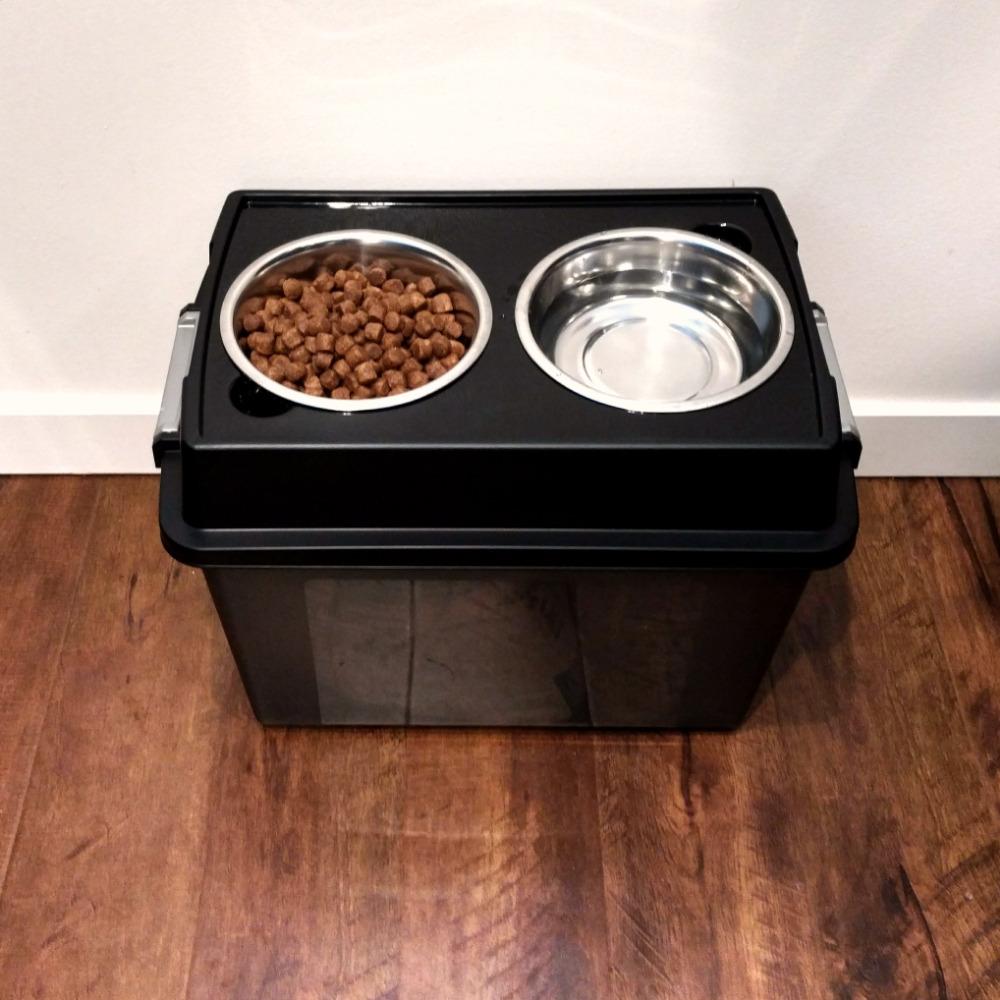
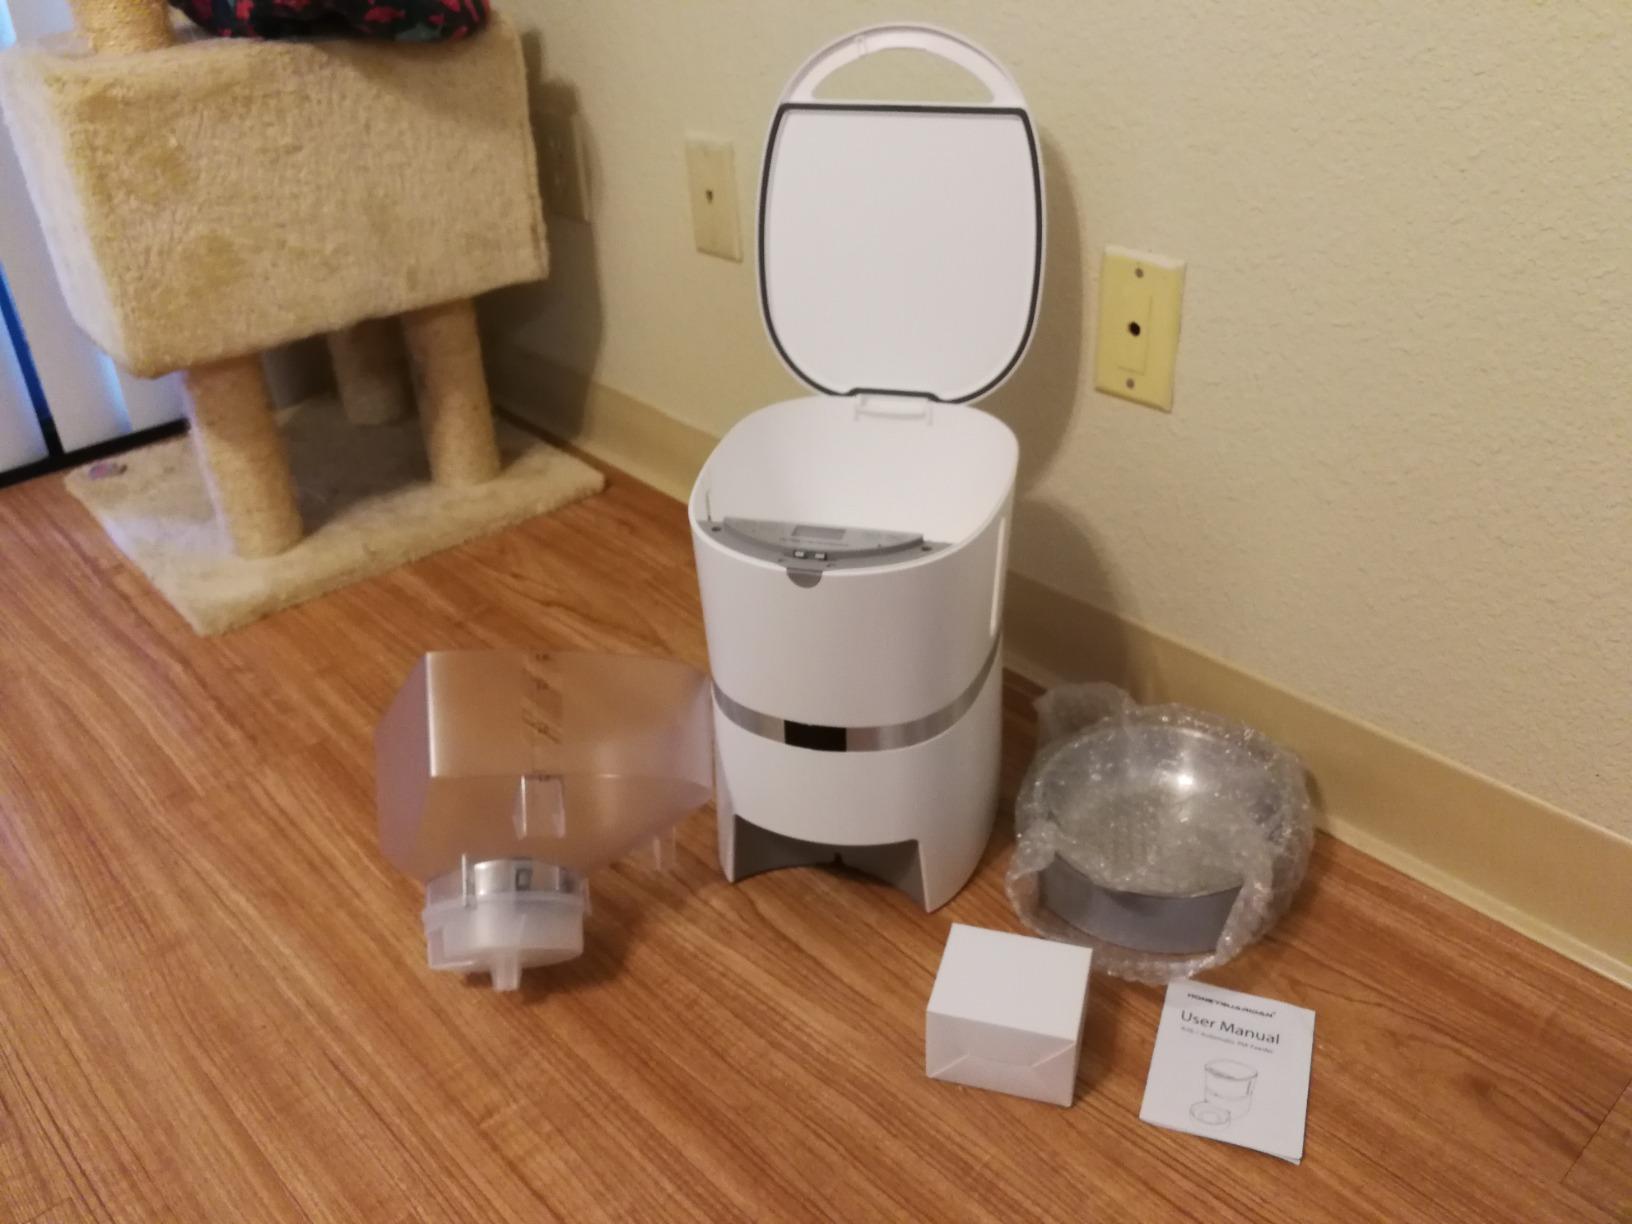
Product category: items_feeder
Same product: no